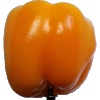
Label: yellow_pepper